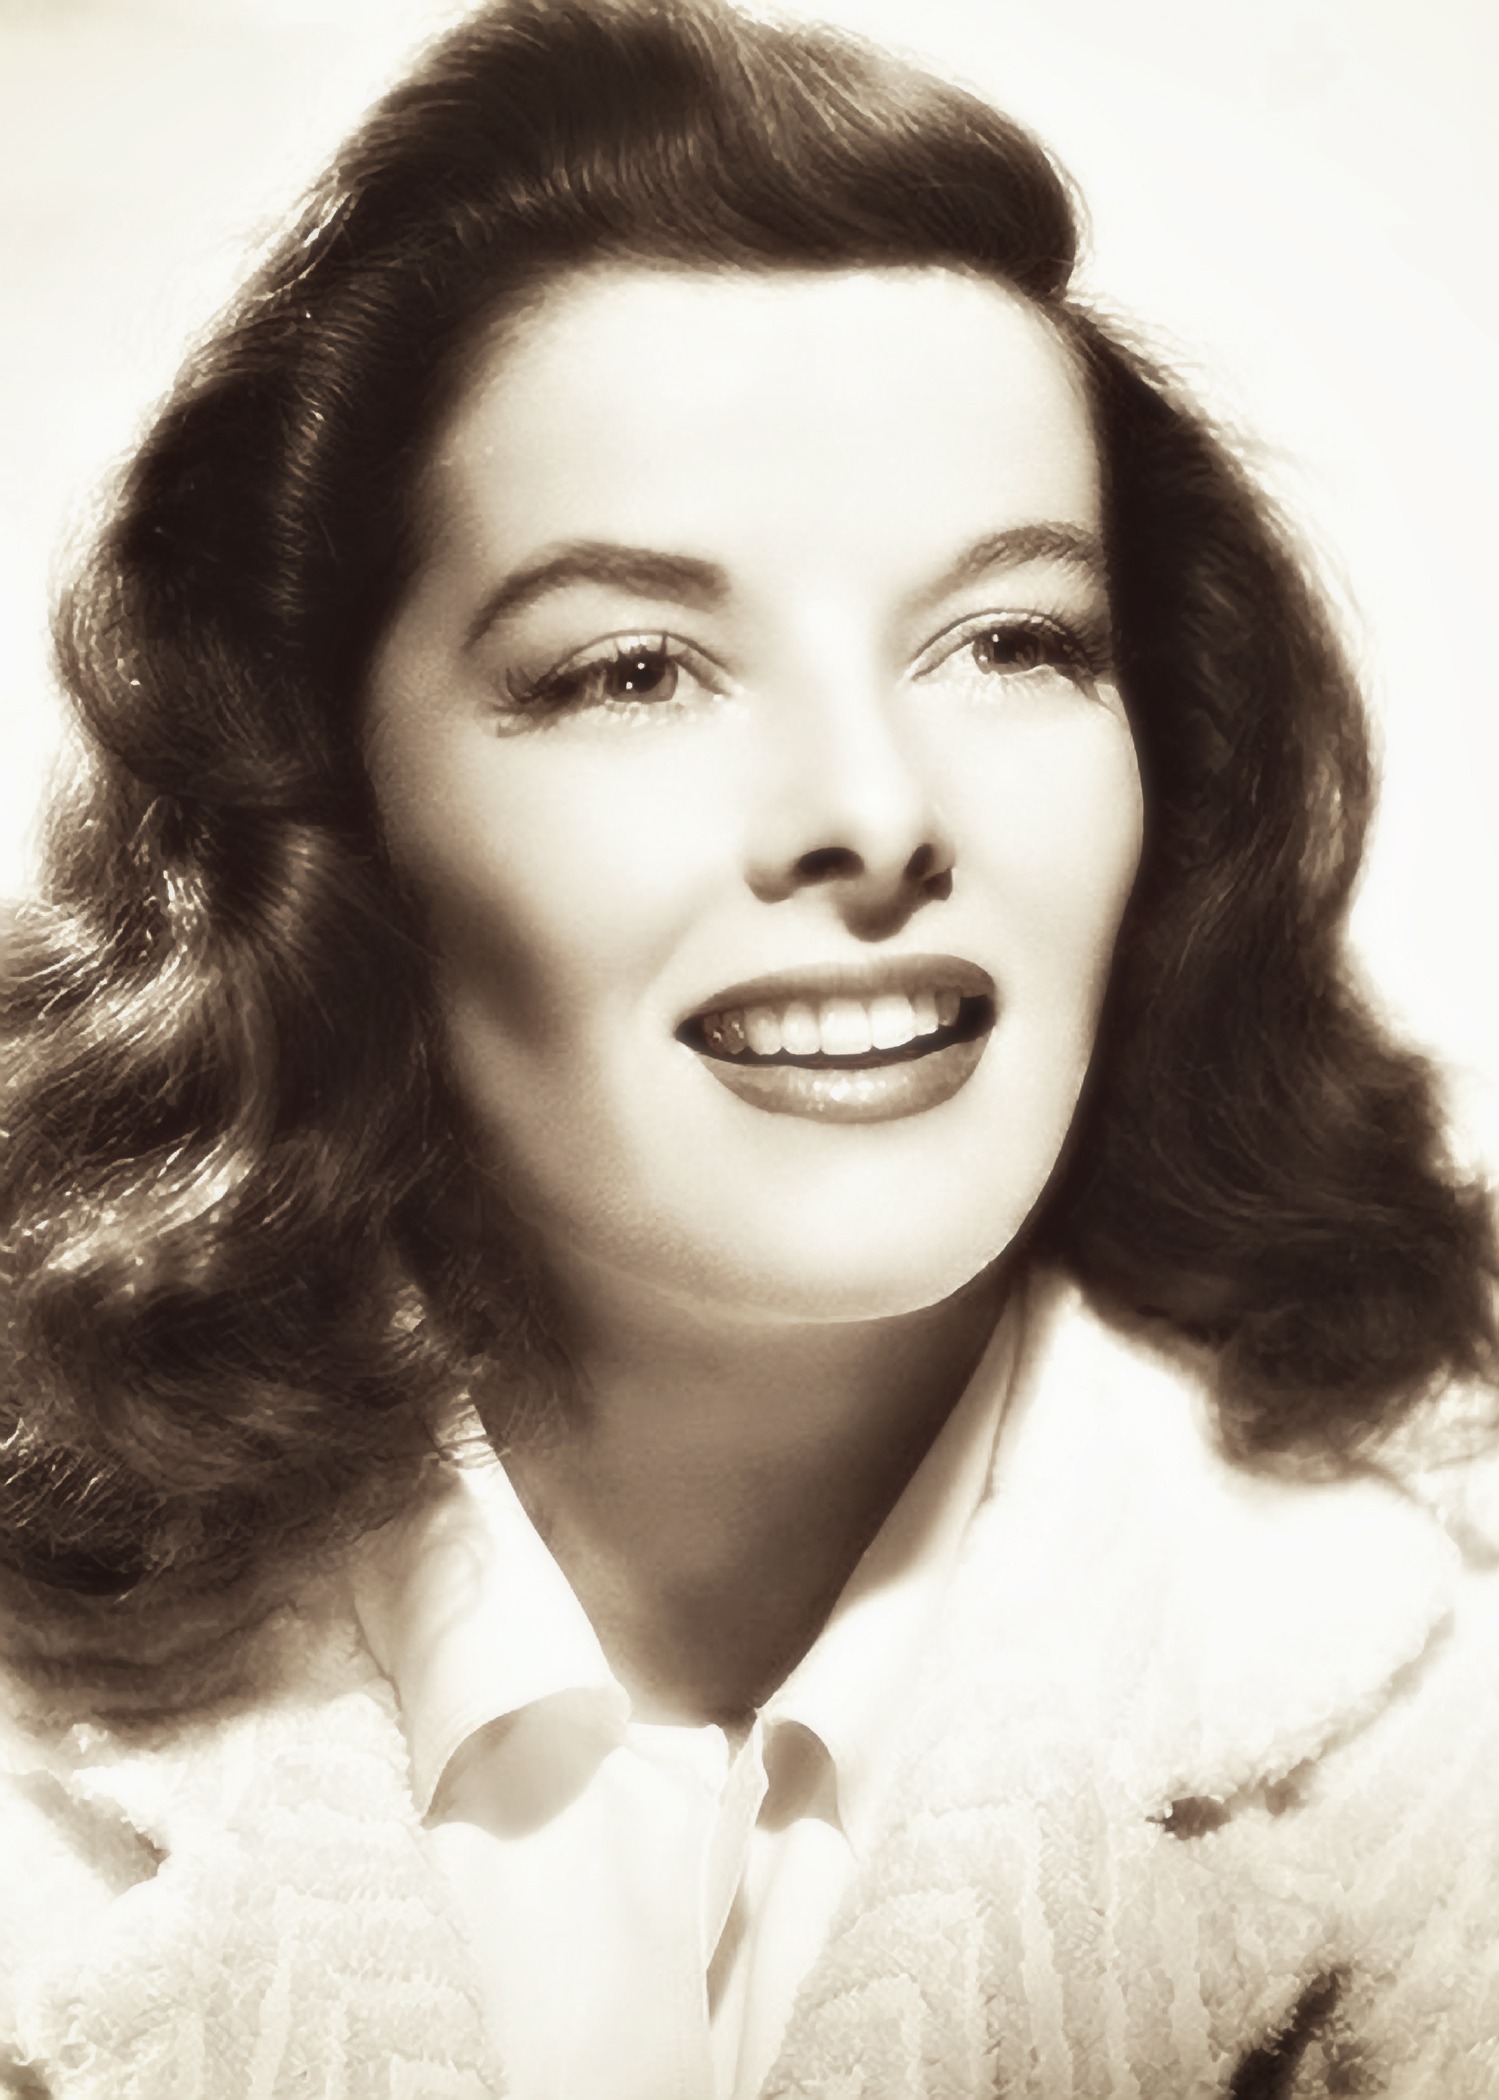
person, black and white, girl, woman, hair, white, photography, female, hollywood, portrait, model, usa, television, tv, monochrome, lady, california, hairstyle, smile, long hair, broadcast, close up, face, eye, head, skin, beauty, beautiful, attractive, actress, photo shoot, glamorous, brown hair, monochrome photography, portrait photography, katherine hepburn, movie star, art model, supermodel, movie industry